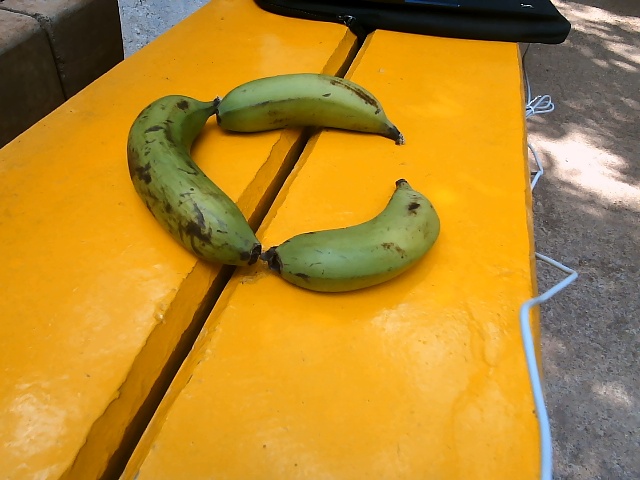
Label: Raw_Banana